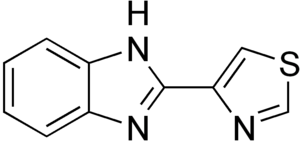
Le thiabendazole ou 2-benzimidazole est une substance fongicide utilisée pour prévenir l'apparition de maladies à moisissure comme la rouille chez certaines espèces végétales. Il a aussi des propriétés parasiticides et permet de traiter des maladies comme l'ascaridiose, l'anguillulose, etc.